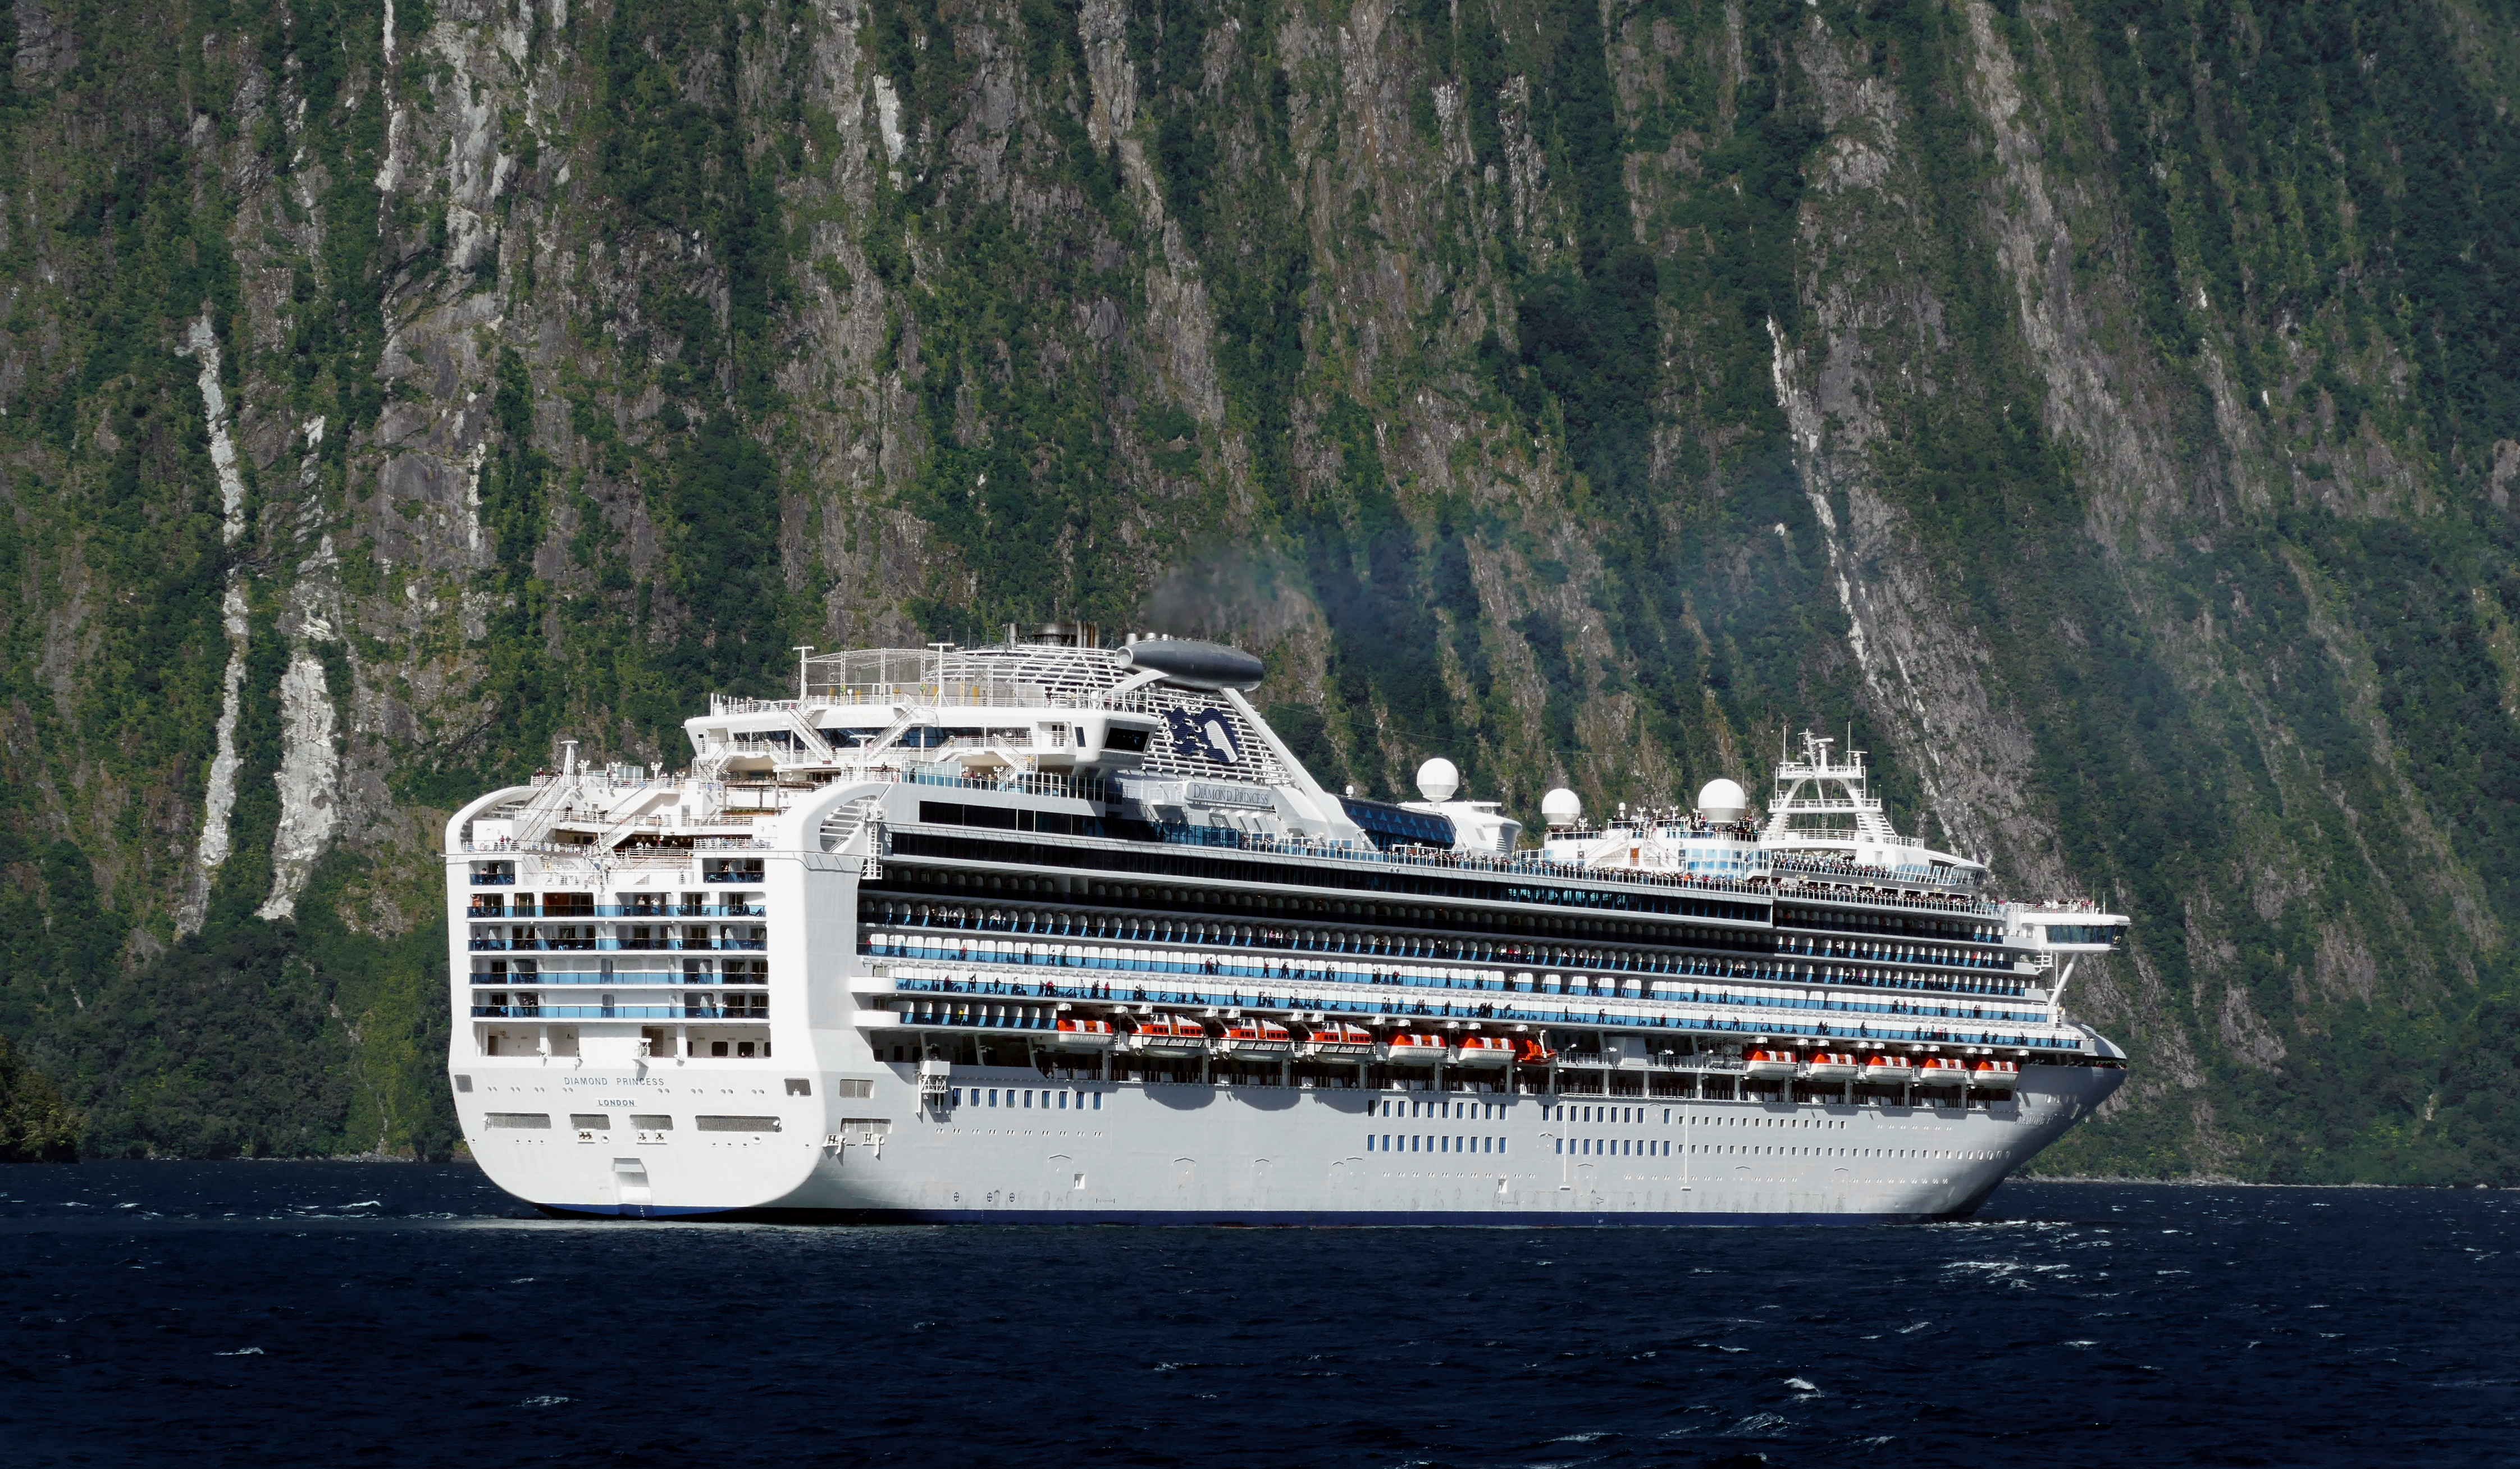
ship, vehicle, publicdomain, watercraft, cruise ship, motor ship, passenger ship, ocean liner